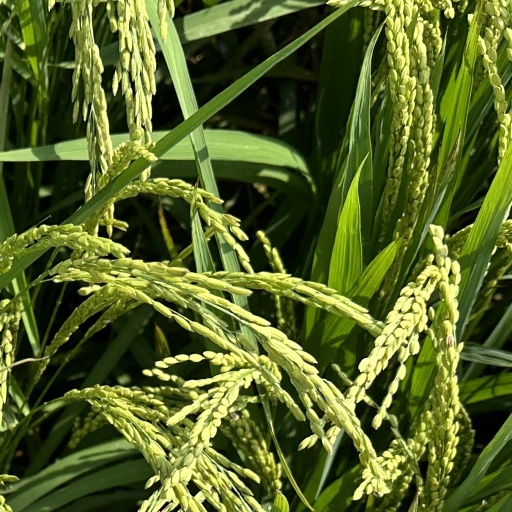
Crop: rice